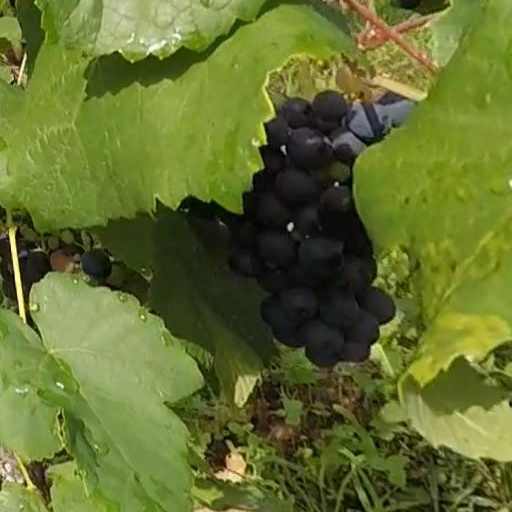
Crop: grape